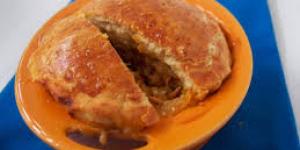
empanada gallega base